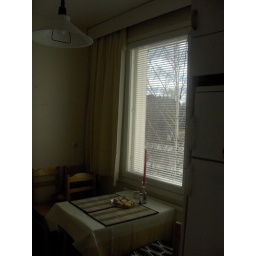
Easter 2007,in new flat.Our donates on the table in the kitchen